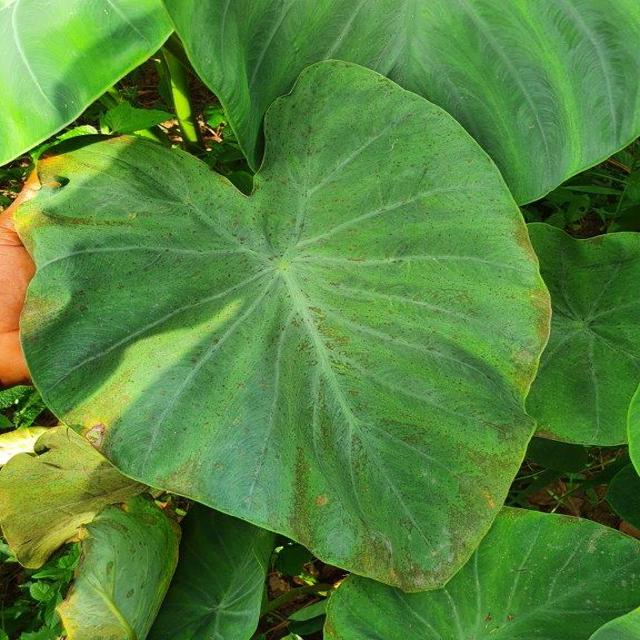
Label: Mid_Blight